Allen County War Memorial Coliseum

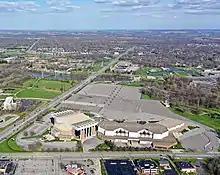
The Allen County War Memorial Coliseum in 2020

Allen County War Memorial Coliseum is a 13,000-seat multi-purpose arena located in Fort Wayne, Indiana, United States, near present-day Johnny Appleseed Park. It opened in 1952 with a construction cost of nearly $3 million. The Allen County War Memorial Coliseum was originally designed to seat 8,103 for hockey or 10,240 for basketball. Opened in 1989, the Coliseum's $26 million Exposition Center contains devoted to hosting substantial trade shows and other events with seating for 7,500.